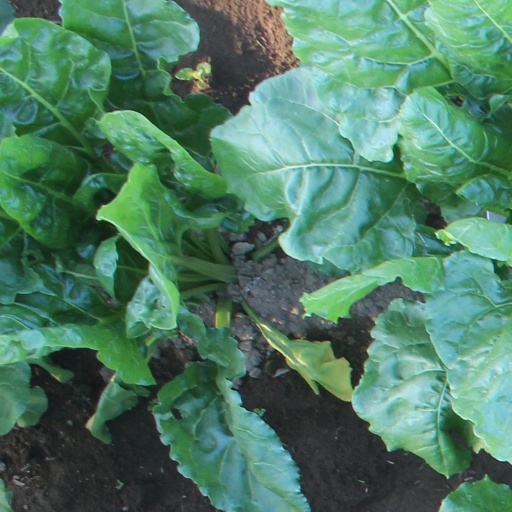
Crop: sugar beet